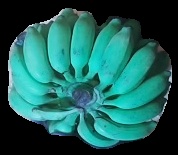
Variety: elakki-bale
Grade: grade3